Spalding Athletic Library

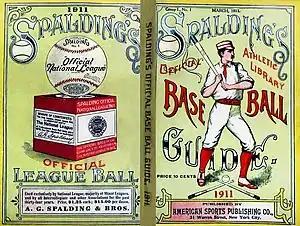
Wrap cover of "Spalding's Athletic Library Baseball: Base Ball", published in 1911. The company commercialised a large variety of sports publications from the end of the 19th century to the 1910s

Spalding (Official) Baseball Guide was available 1870s to 1941. The Baseball Guide was published by A. G. Spalding & Bros. 1870s to 1893, and Spalding Athletic Library from 1894 until 1941.